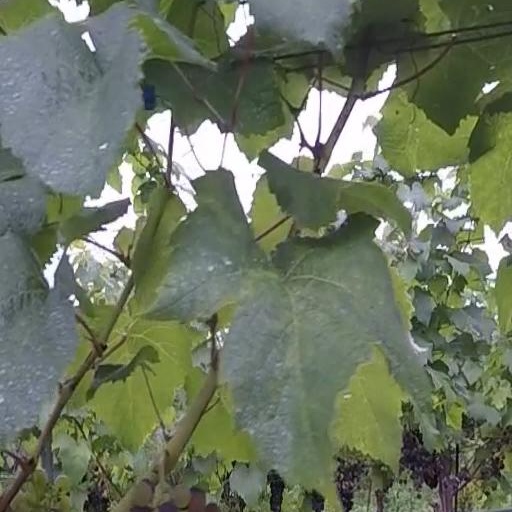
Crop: grape